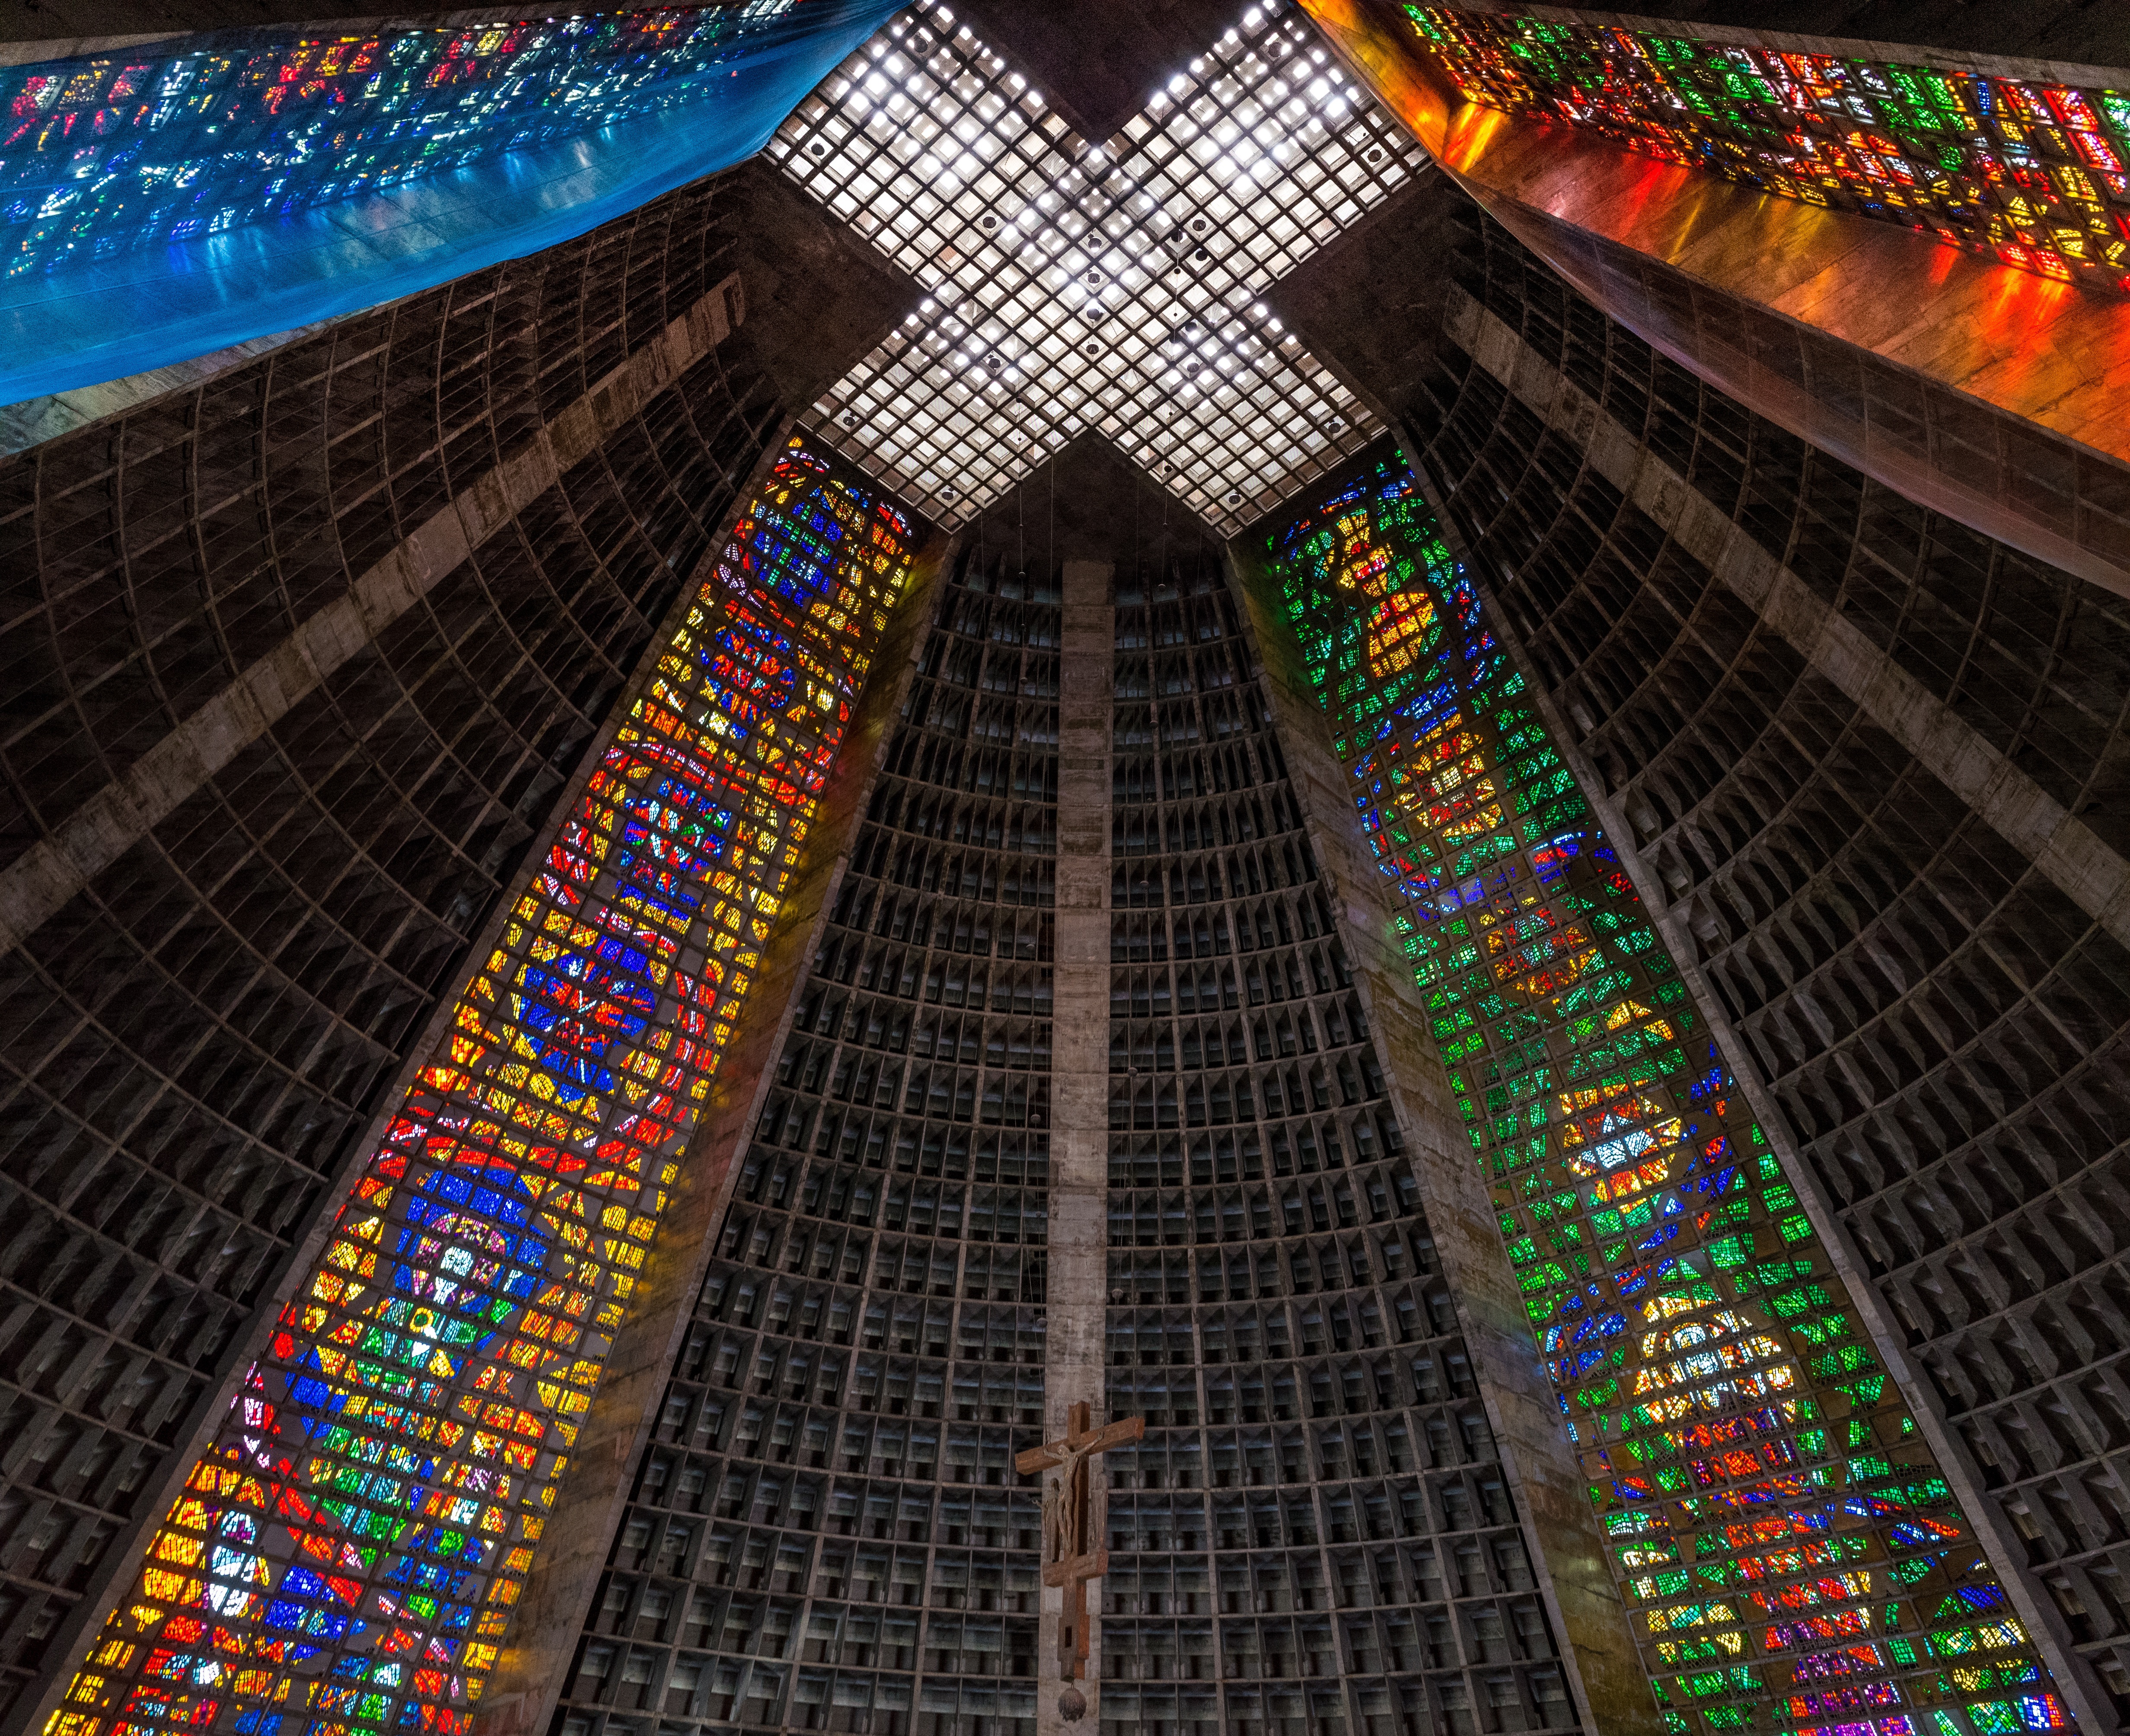
structure, building, skyscraper, ceiling, color, skylight, church, cathedral, symmetry, screenshot, arcitecture